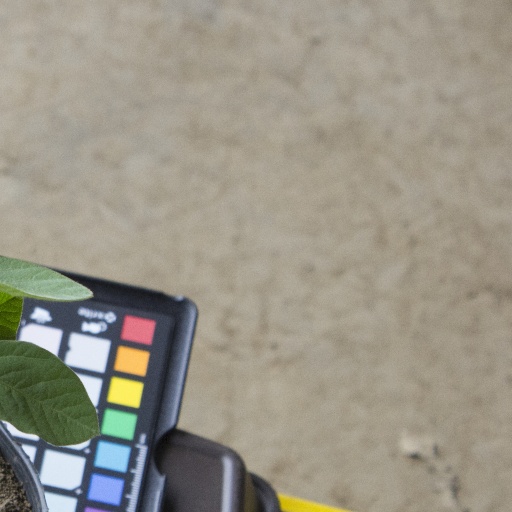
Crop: soybean